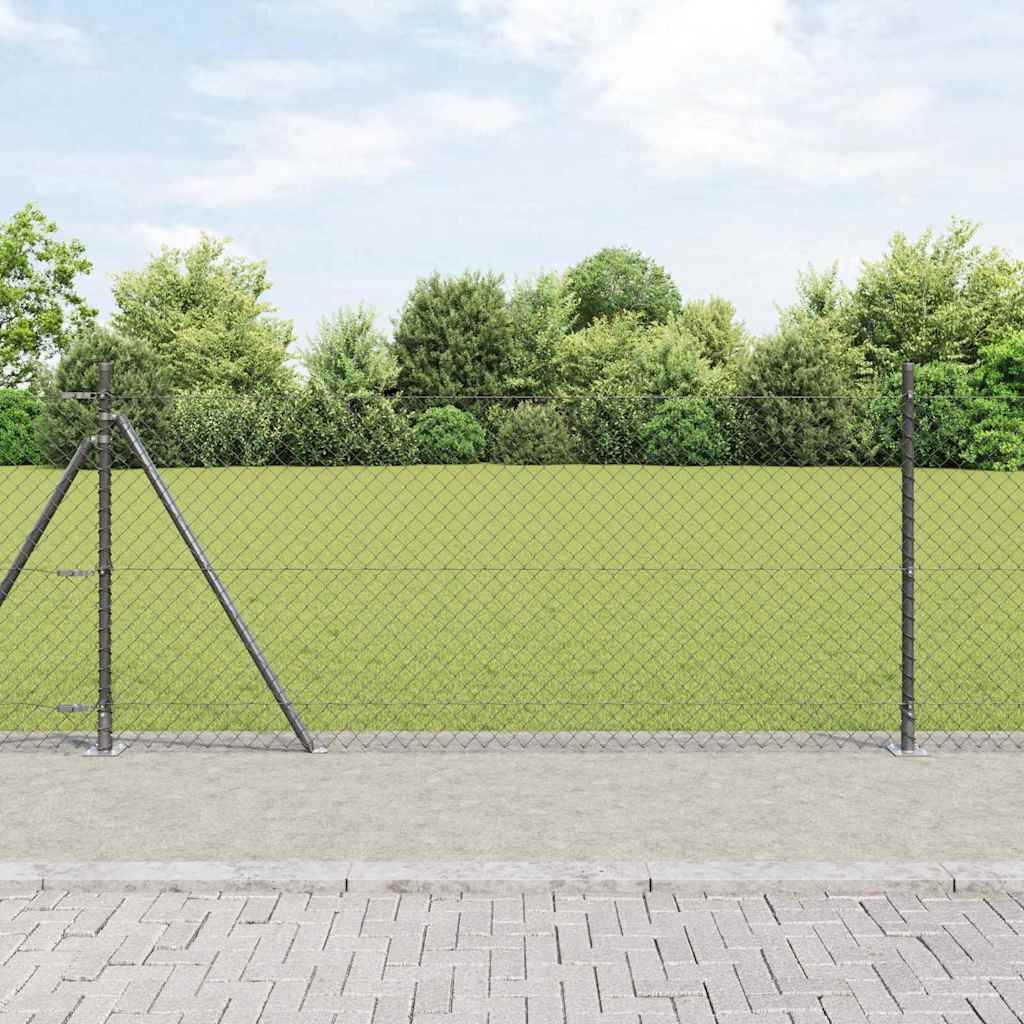
Kettengliedzaun mit Pfosten Grau 1 x 25 m Stahl
Dieser Kettengliedzaun mit Pfosten ist eine starke Wahl für eine Außengrenze. Der Zaun ist stabil und bietet eine zuverlässige Abgrenzung für Gärten und Terrassen. Aus Stahl gefertigt, sorgt er für eine klassische Optik und hat ein praktisches Design, das zu jedem Gartenstil passt. Er erfüllt sowohl Gestaltungs- als auch Sicherheitsanforderungen. Stahlmaterial: Hergestellt aus hochwertigem Stahl, ist dieses Outdoor-Zaunpanel-Set extrem stark und langlebig. Stahl hält lange und ist ideal für den täglichen Gebrauch, sodass deine Fläche zuverlässig eingezäunt ist. Der Stahl verleiht deinem Außenbereich zudem einen coolen, modernen Look. Enthaltene Zaunkomponenten: Der Zaun wird mit allem geliefert, was du brauchst, inklusive Pfosten, was die Montage echt easy macht. Dies erhöht die Stabilität und hilft dabei, alles sicher zu halten. Wetterbeständigkeit: Dieser Zaun hält jede Wetterlage aus und bleibt sowohl funktional als auch gut aussehender. Diese Eigenschaft sorgt dafür, dass er für den langfristigen Einsatz im Freien geeignet ist und viel Pflegeaufwand spart. Korrosionsschutz: Ein spezieller Pulverbeschichtungsprozess schützt ihn vor Korrosion. Diese Schicht macht ihn widerstandsfähig und sorgt dafür, dass er toll aussieht, was ihn zur smarten Wahl für jeden Garten oder Hinterhof macht. Umfassende Pflegehinweise: Die Montage ist simpel und benötigt nur einen Hammer und ein paar einfache Werkzeuge; die Reinigung ist kinderleicht – ein schnelles Wischen mit einem feuchten Tuch reicht. So bleibt dein Zaun jährlich in einem super Zustand und macht langjährig seinen Job. Farbe: Grau Material: Stahl Gesamtabmessungen: 2500 x 3.2 x 100 cm (L x B x H) Montage erforderlich: Ja Lieferumfang: 1 x Kettengliedzaun 11 x Pfosten 2 x Winkelpfosten 11 x Bodenplatte 11 x Kunststoffkappe 33 x Kunststoffspannungsdrahtstütze 2 x Winkelpfostenkappe 2 x Winkelpfostenhardware 3 x Spannungsregler 1 x 25 m Bindedraht 1 x 80 m Spannungsdraht
Brand: vidaXL
Category: Hardware > Fencing & Barriers > Fence Panels > Security Panels